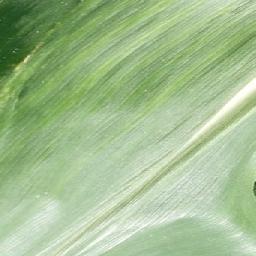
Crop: corn
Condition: (maize)_healthy